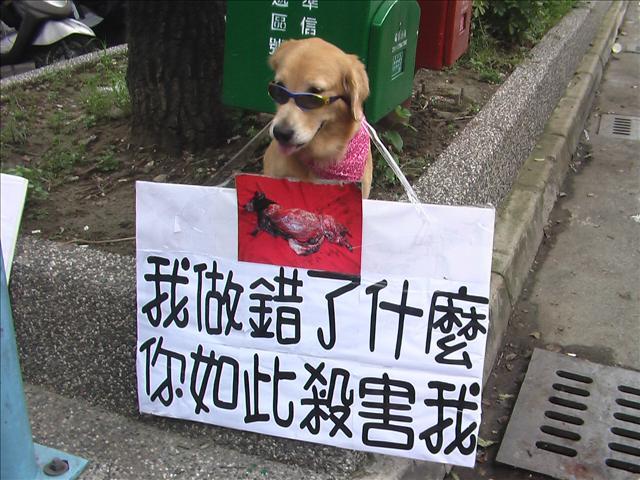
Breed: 5355-n000126-golden_retriever